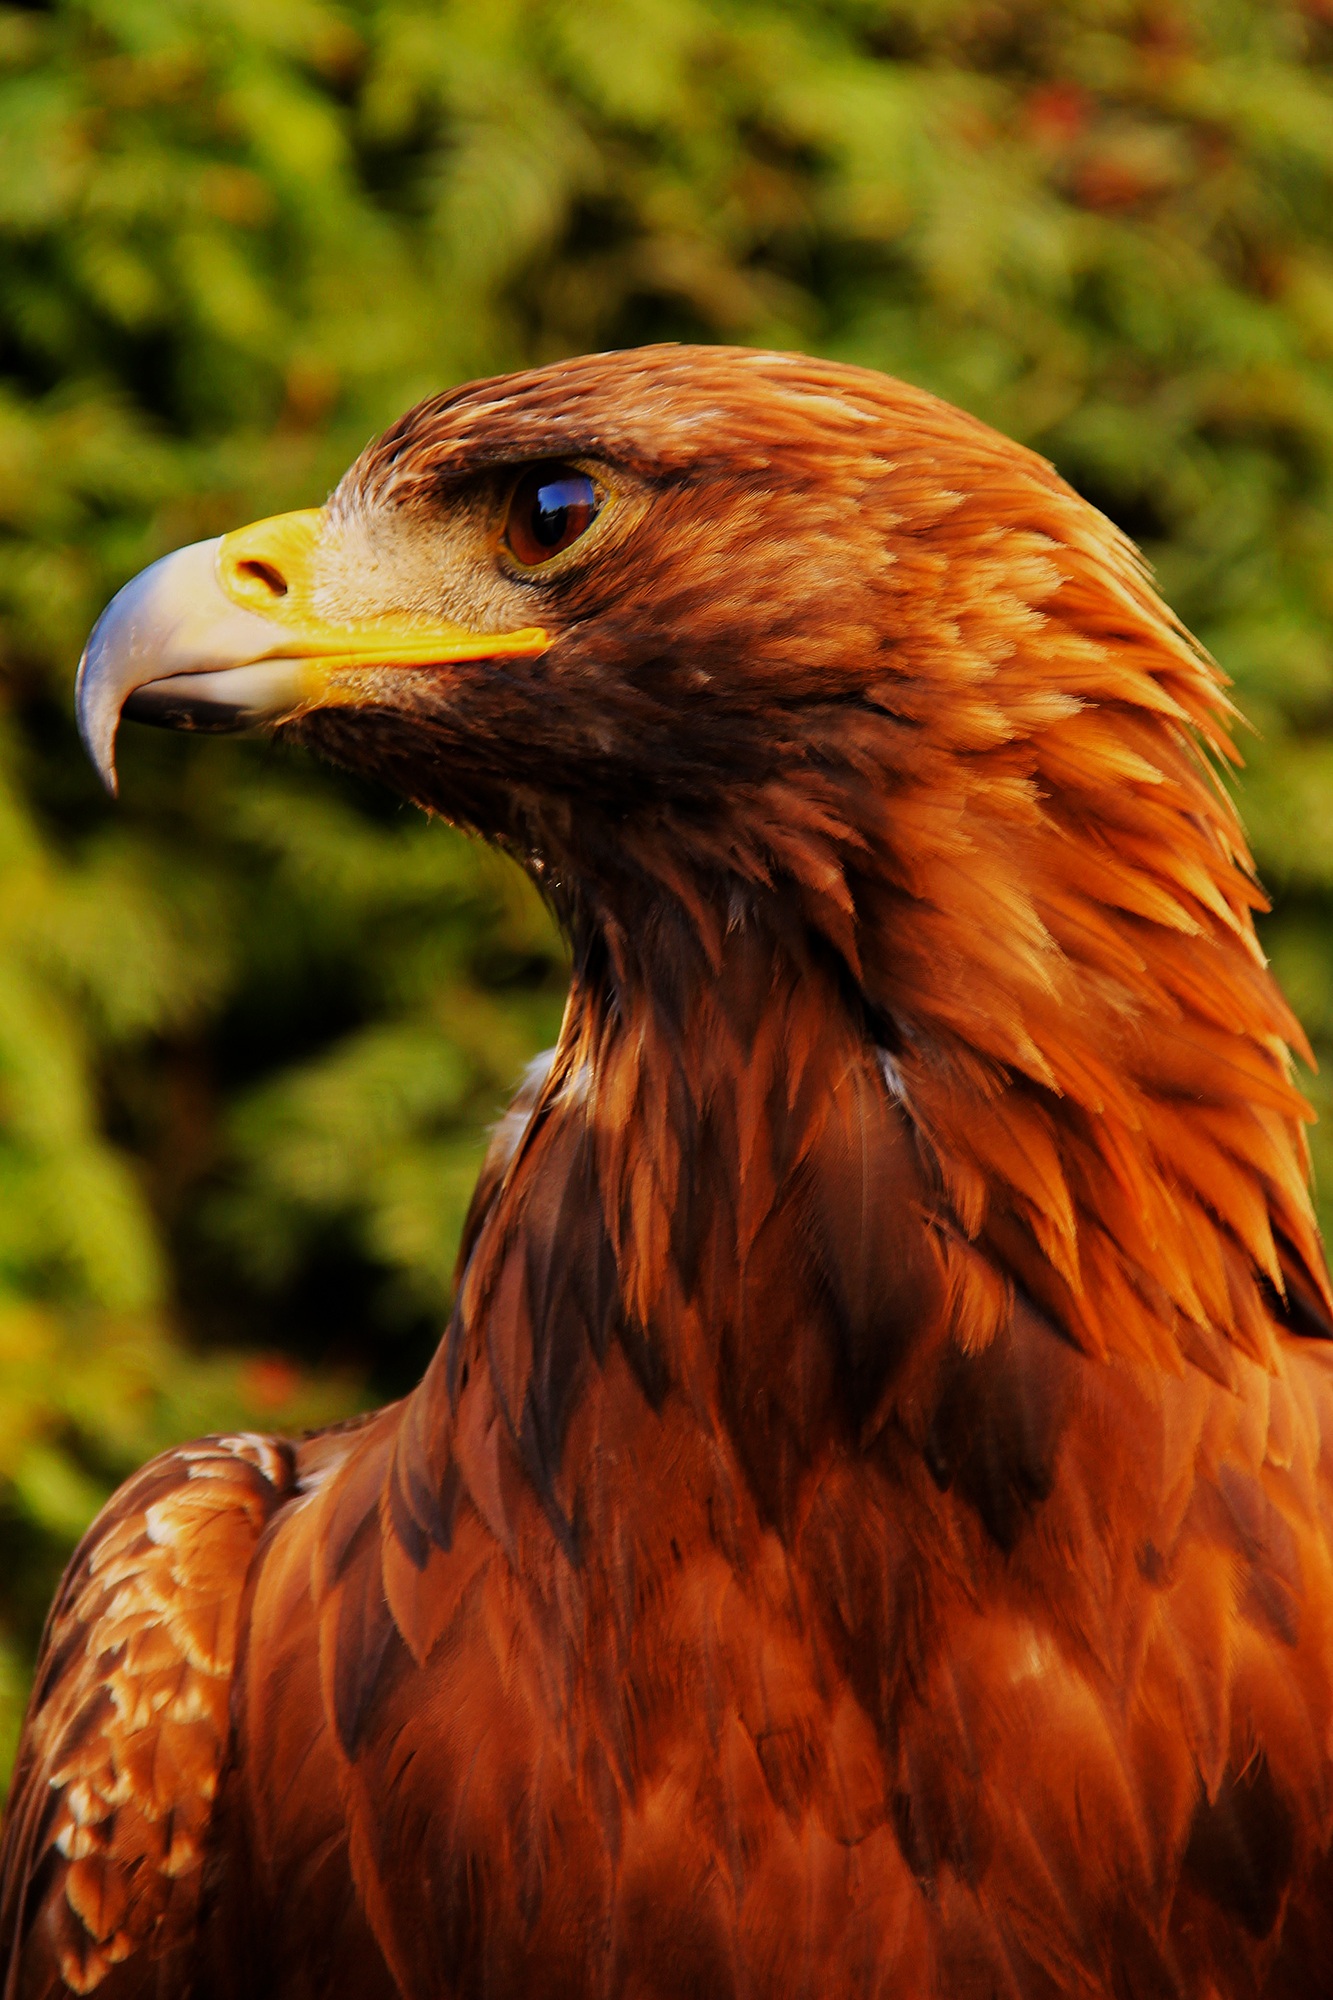
bird, wildlife, beak, eagle, predator, fauna, bird of prey, close up, vertebrate, detail